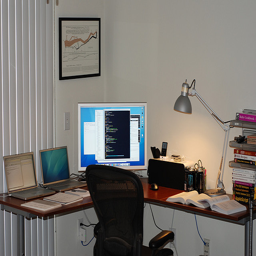
A desk with several computers on it in the corner of a room.
A large flat panel computer monitor on a desk.
A desk is full of two laptops and a desktop computer.
Computer desk with different computers on top of it.
A view of a desk with computers and books.